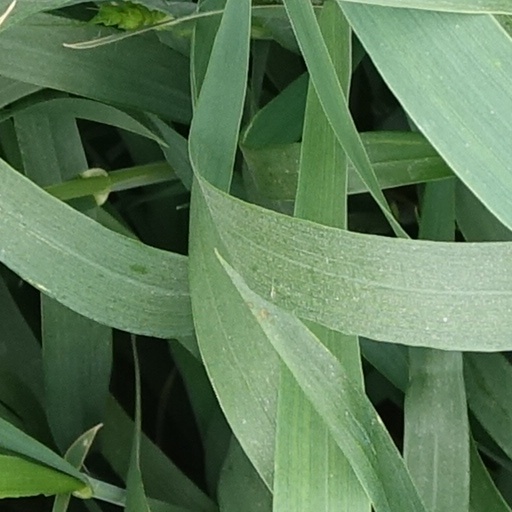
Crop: wheat